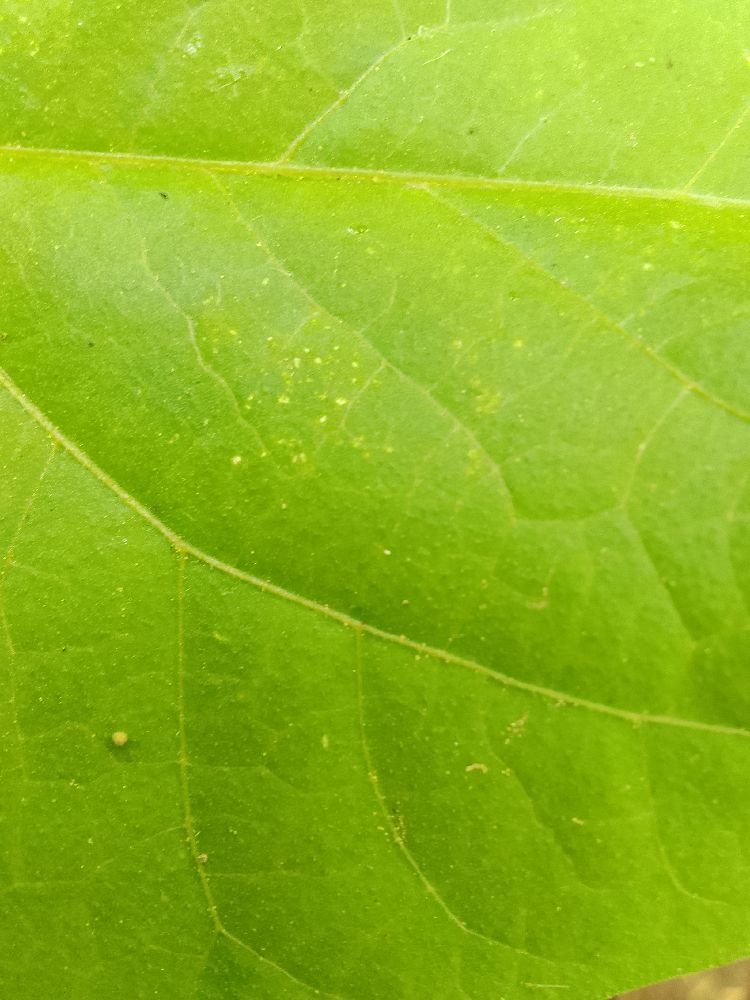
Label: healthy